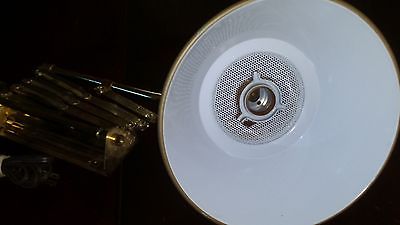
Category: lamp